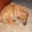
Label: dog